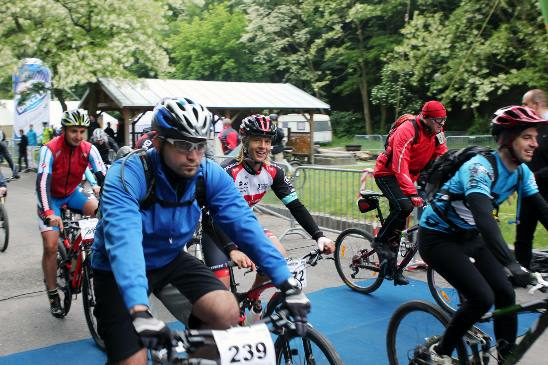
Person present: No